Guardian Heroes

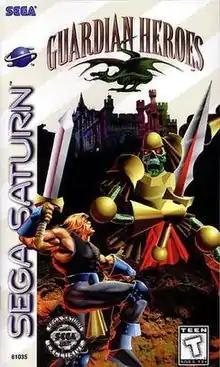
North American Sega Saturn cover art

Guardian Heroes is a 2D side-scrolling beat 'em up video game developed by Treasure and released by Sega in 1996 for the Sega Saturn video game console. The game resembles "Final Fight" or "Golden Axe", but with RPG elements. The development team called it a "fighting RPG". A sequel was released in 2004 for the Game Boy Advance entitled "Advance Guardian Heroes".